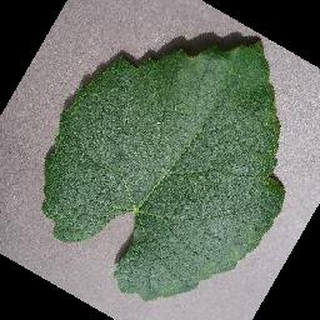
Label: healthy_grape